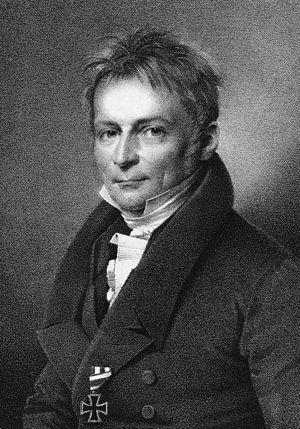
Heinrich Steffens ou Henrik Steffens, né à Stavanger le 2 mai 1773 et mort à Berlin le 13 février 1845, est un écrivain romantique allemand d'origine norvégienne.